Shikishima-class battleship

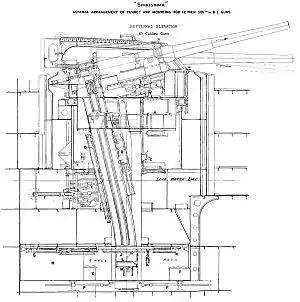

The main battery of the "Shikishima" class consisted of the same four Elswick Ordnance Company 40-calibre twelve-inch guns as used in the "Fuji" class. They were mounted in twin-gun barbettes fore and aft of the superstructure that had armoured hoods to protect the guns and were usually called gun turrets. The hydraulically powered mountings could be loaded at all angles of traverse while the guns were loaded at a fixed angle of +13.5°. They fired projectiles at a muzzle velocity of .